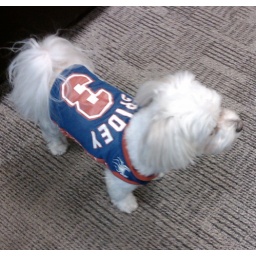
Dixie, Marvel's resident office dog, in a Spider-Man shirt